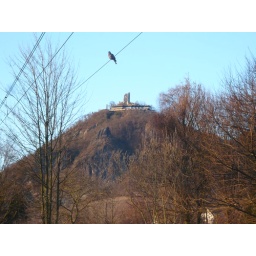
The Drachenfels with the castle ruin is in the Siebengebirge mountain range near Bonn.